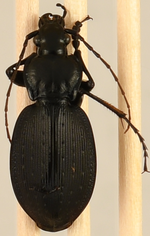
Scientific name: Carabus goryi
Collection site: Great Smoky Mountains National Park NEON (GRSM), plot GRSM_020